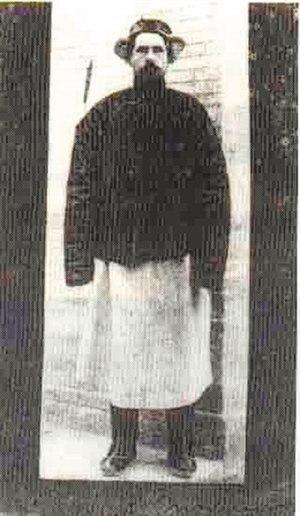
Antoine Mostaert (田清波) missionnaire catholique scheutiste, lorsqu'il était à Ordos vers 1910. 中文: 古学家田清波(Antoine Mostaert)1905-1925年在鄂托克前旗城川传...
Antoon Jules Edmond Marie Joseph Mostaert, ou Antoine Mostaert, né à Bruges le 10 août 1881 et décédé à Tirlemont, le 2 juin 1971, est un missionnaire scheutiste, orientaliste, mongoliste et philologue belge.